Vettikulangara Devi Temple Cheppad

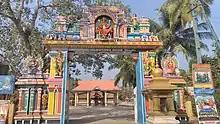
Main entrance to the temple

Nearest bus station : 1 km from Cheppad bus stop, 6 km from Haripad KSRTC bus stand, 12 km from Kayamkulam KSRTC bus stand, 3 km from Nangiarkulangara Bus Stop